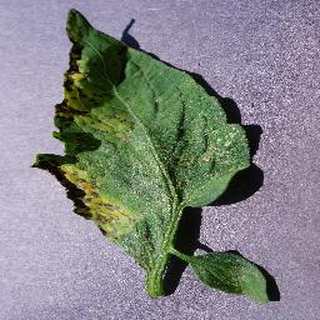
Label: tomato_septoria_leaf_spot